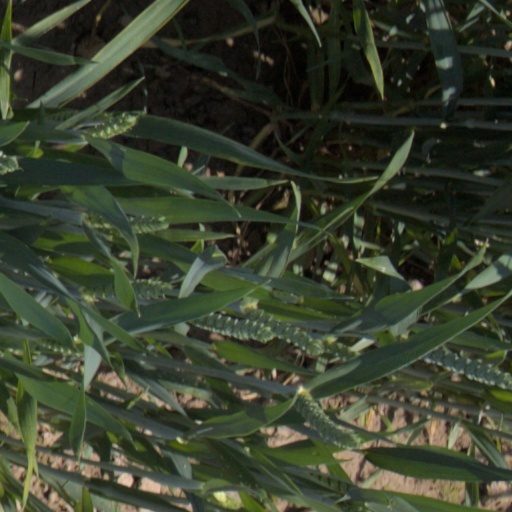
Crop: wheat